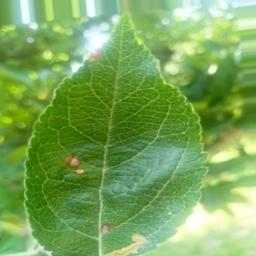
Label: Alternaria